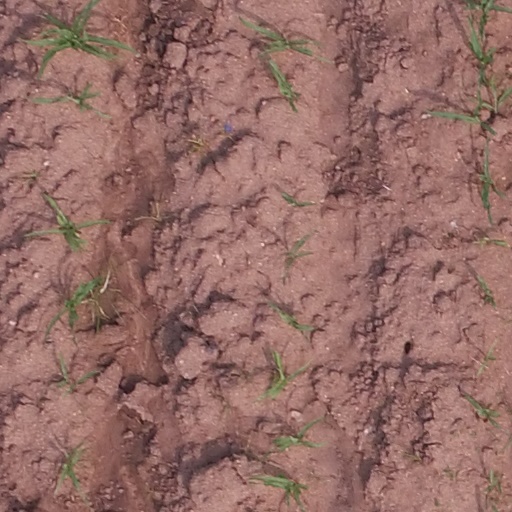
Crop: maize; corn